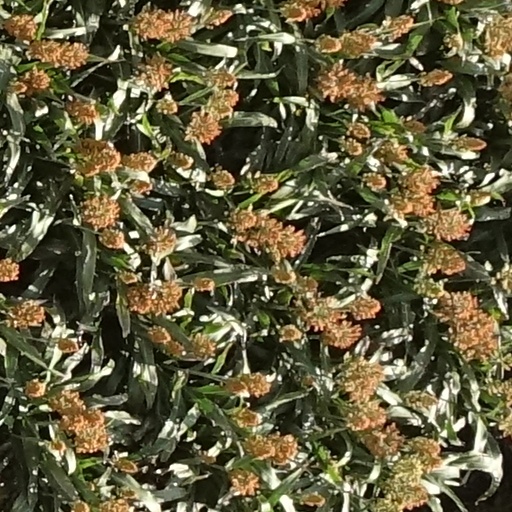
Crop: sorghum